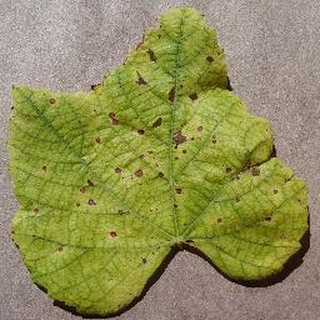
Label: grape_leaf_blight